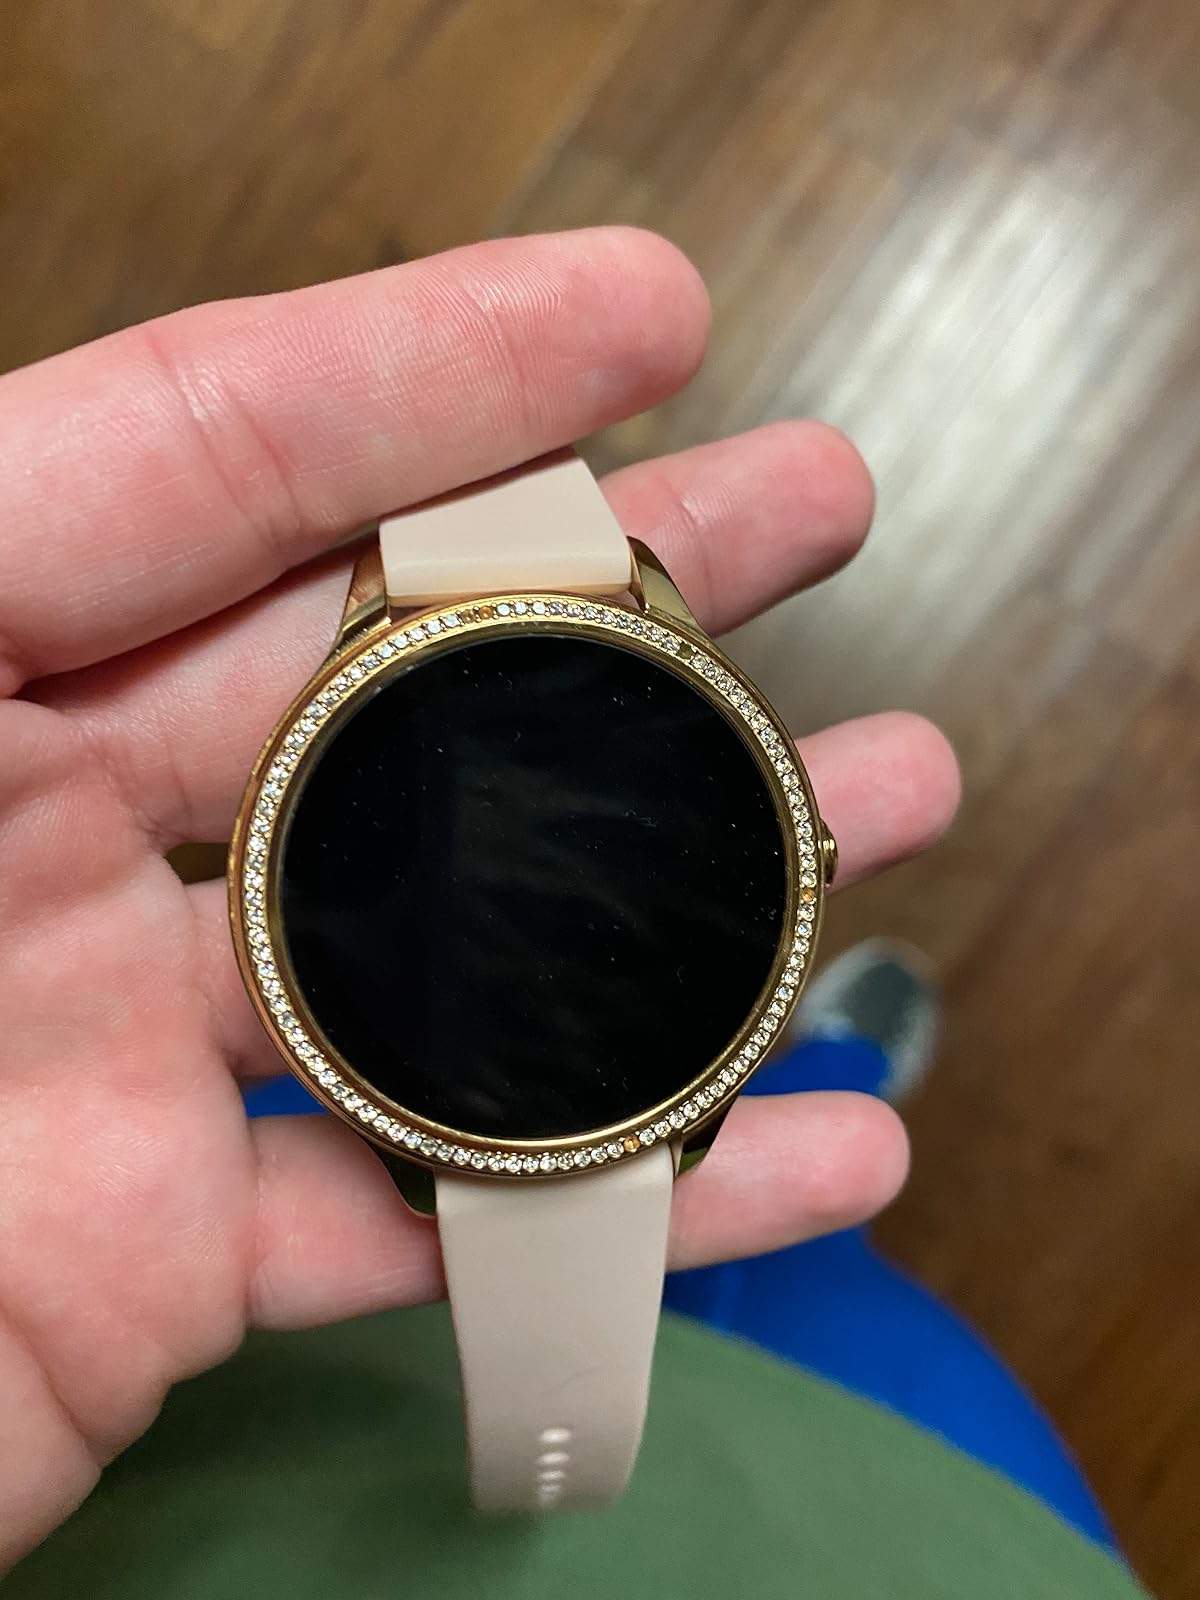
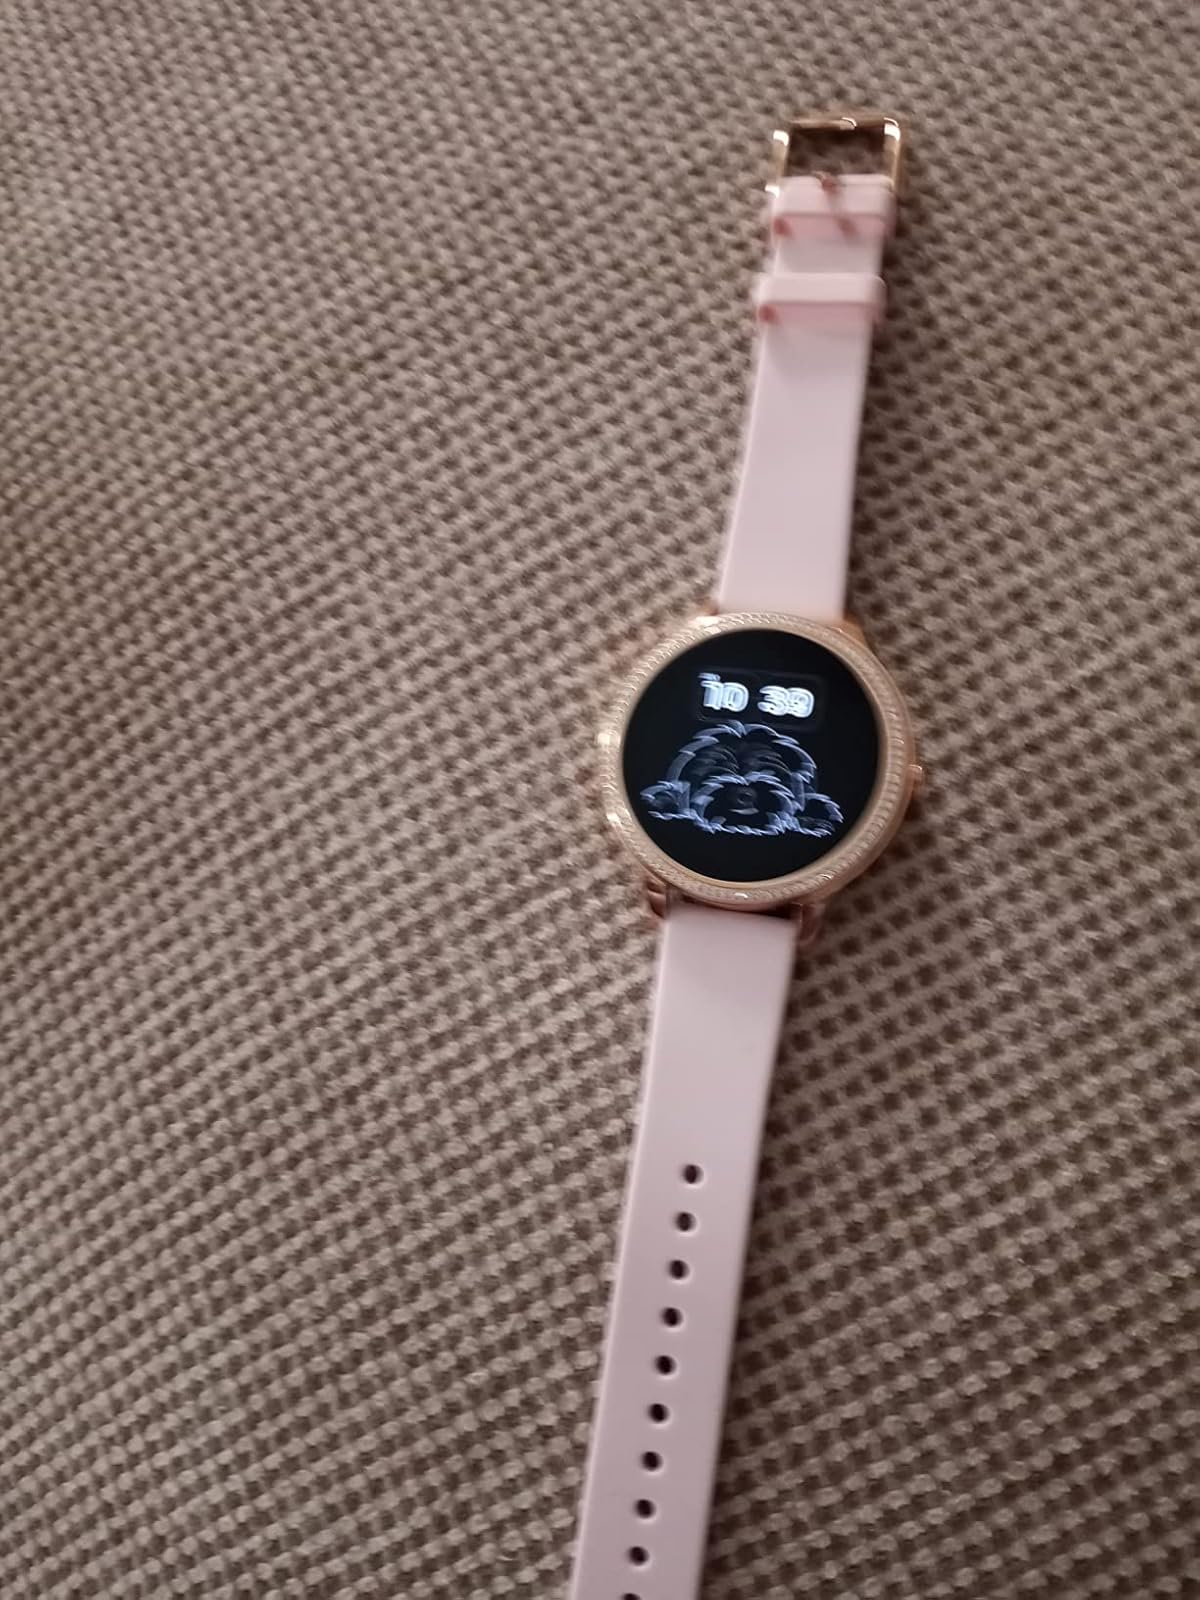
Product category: smartwatch
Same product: yes